Authorship of the Johannine works

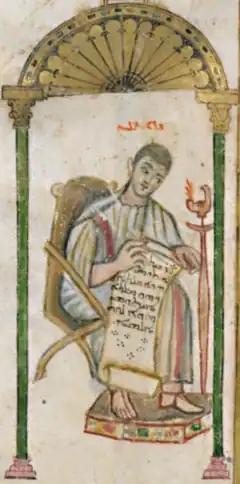
A Syriac Christian rendition of St. John the Evangelist, from the Rabbula Gospels, 6th century.

The Gospel of John is considered to be the last of the four canonical Gospels to be written. Most modern scholars date it to between 90 and 100AD, although a minority suggest an even later date. The Fourth Gospel may also have been written later as it was penned for a smaller group within the Johannine community, and was not circulated widely until a later date. However, claims of authorship that date much later than 100AD have been called into question due to the Rylands Library Papyrus P52, a fragment of the gospel found in Egypt that was probably written around 125AD.